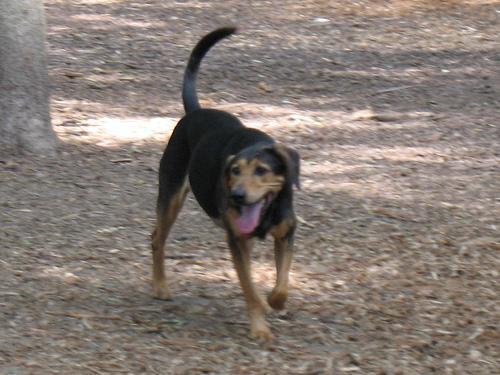
black-and-tan_coonhound